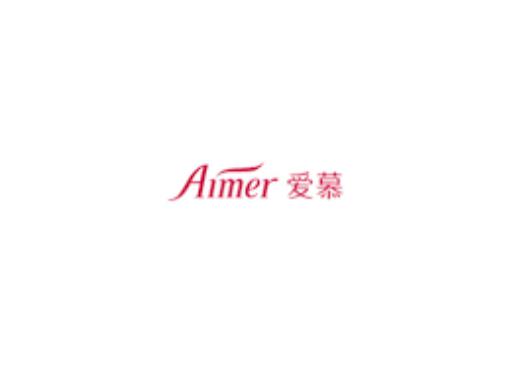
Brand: AIMER
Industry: Clothes